1996 Cannes Film Festival

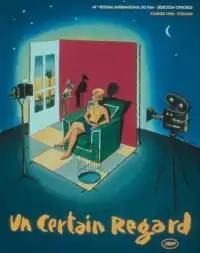
1996 Un Certain Regard poster, adapted from an original illustration by Jacques Loustal.

The following films were selected for "Un Certain Regard" section: